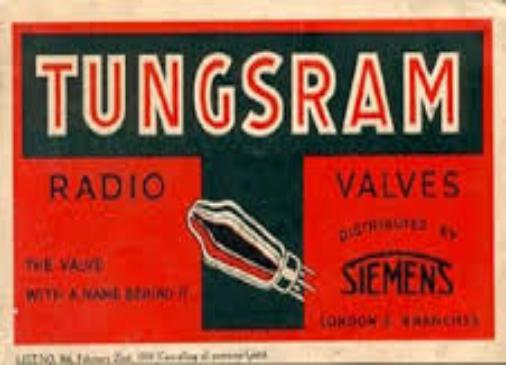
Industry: Necessities